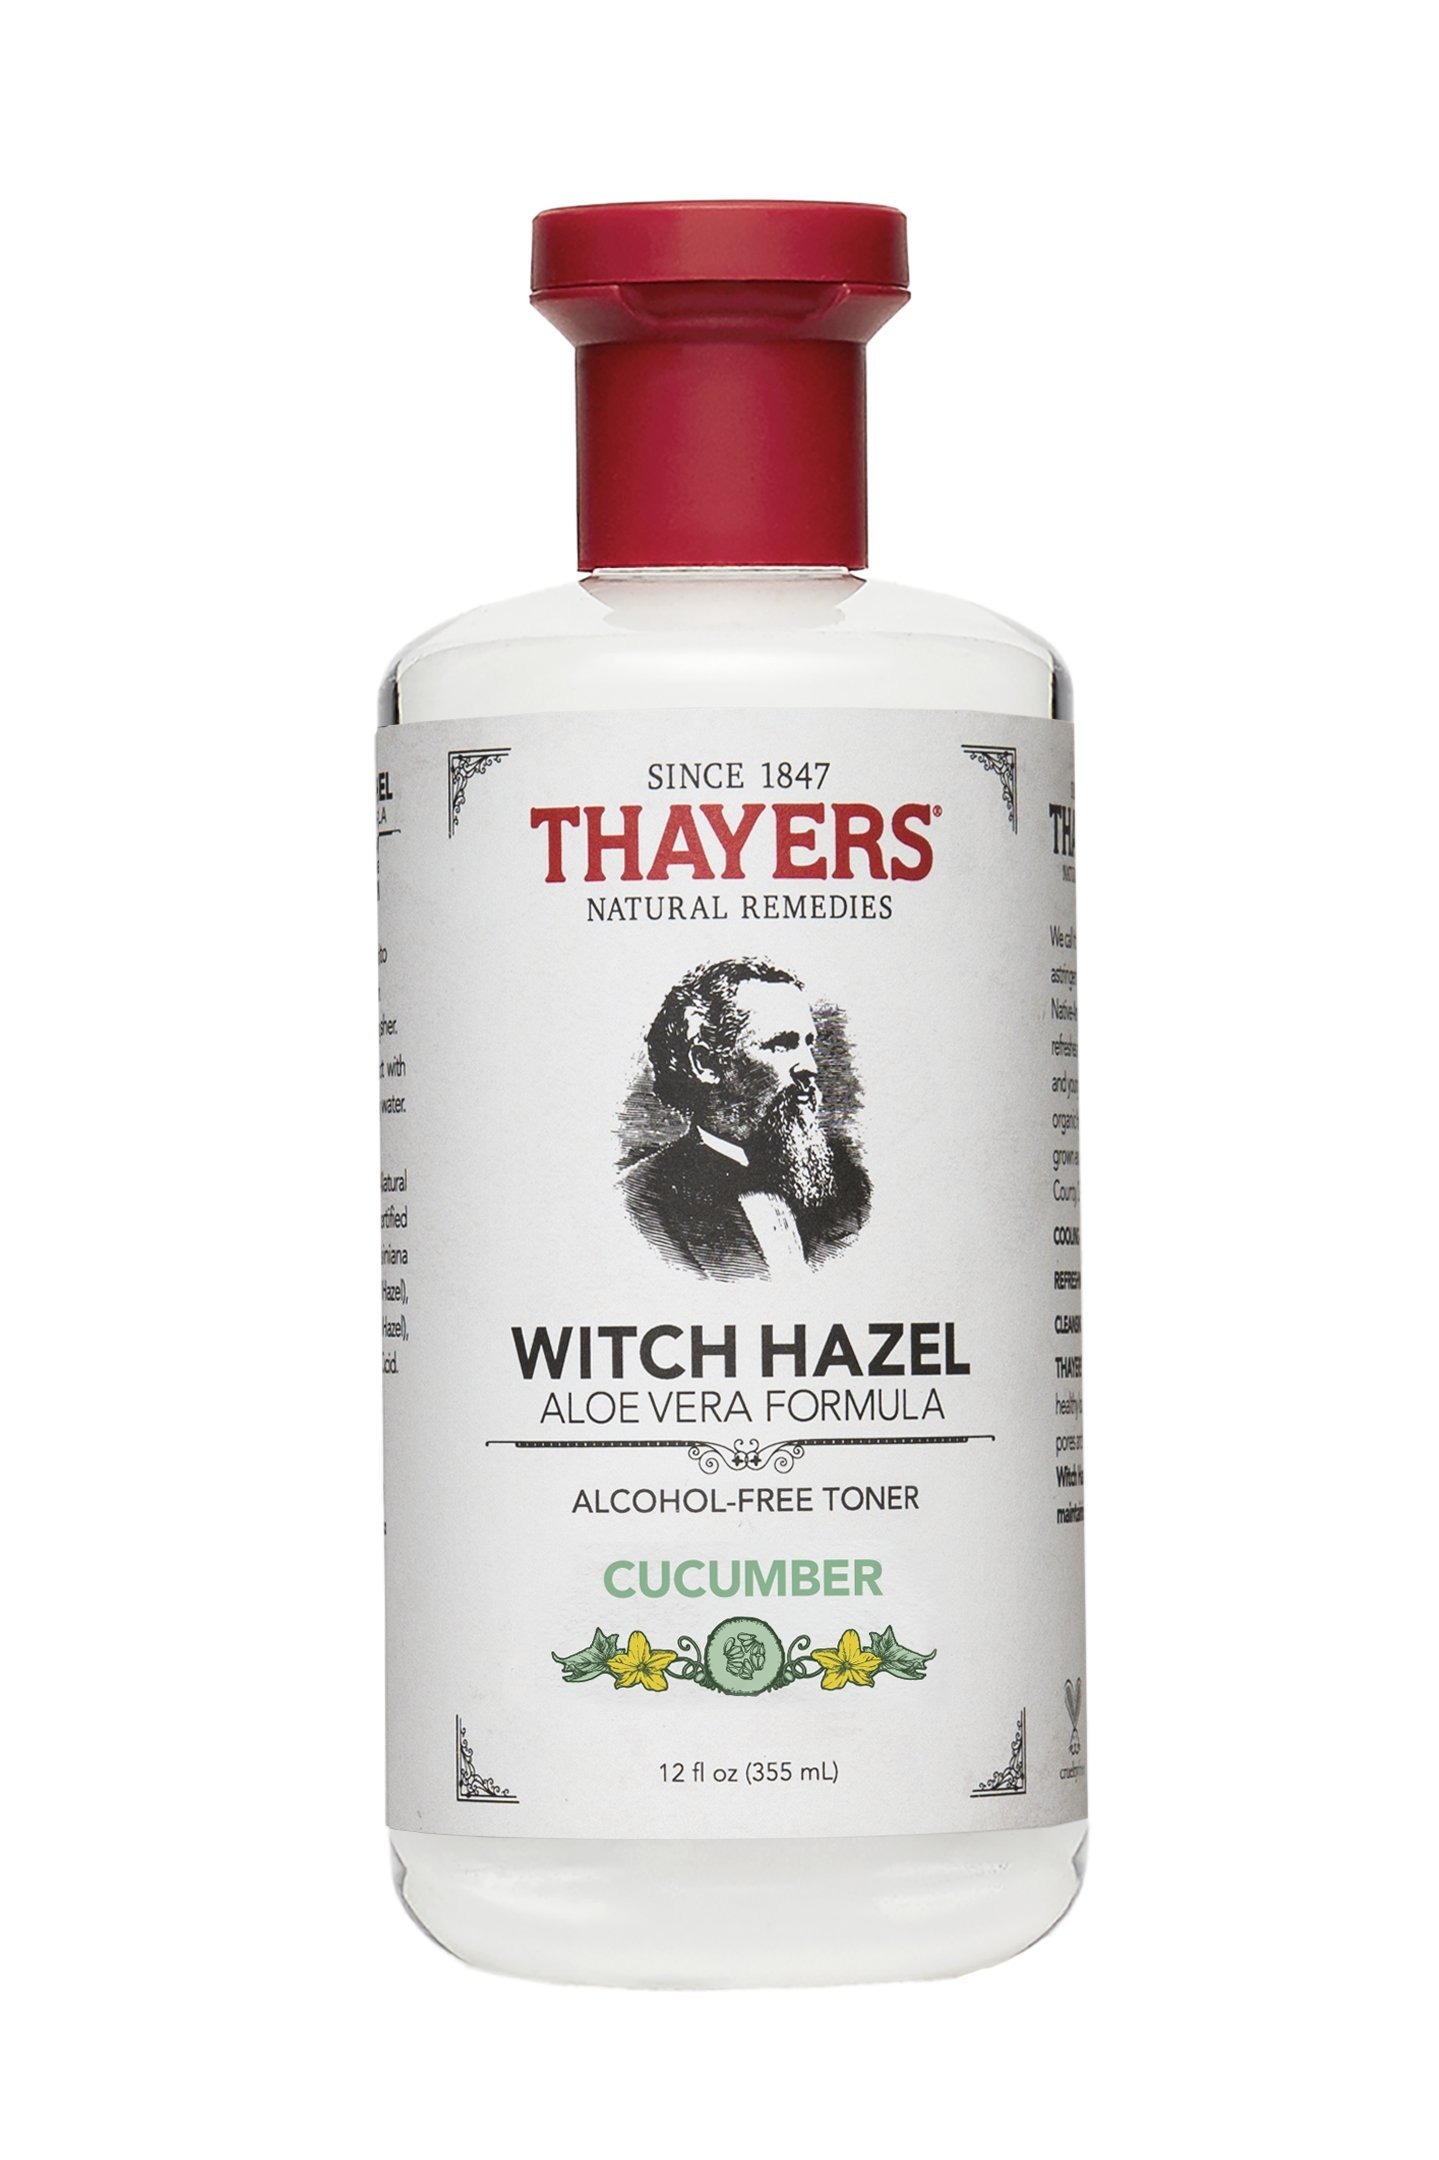
Item Name: Thayers Witch Hazel Cucumber Face Toner. 12 Fluid Ounce Alcohol-Free Facial Mist with Aloe Vera Formula. Skin Care Essentials
Bullet Point: Easy-to-Use Facial Cosmetic: Thayers Alcohol-Free Cucumber Toner can be conveniently applied and can be used anytime during the day. Apply the face cleanser using a soft cotton ball or a soft pad
Value: 12.0
Unit: Fl Oz

Price: 12.49